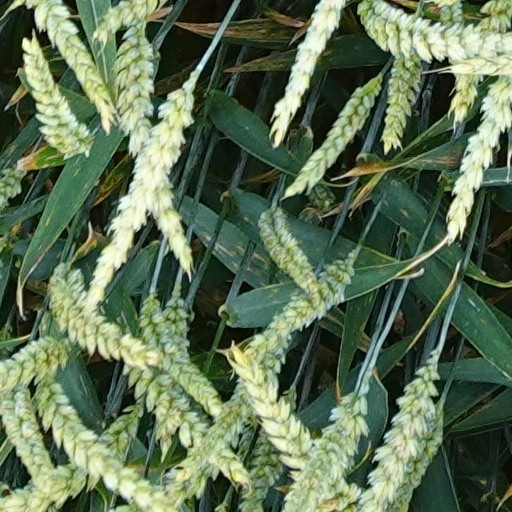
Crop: wheat